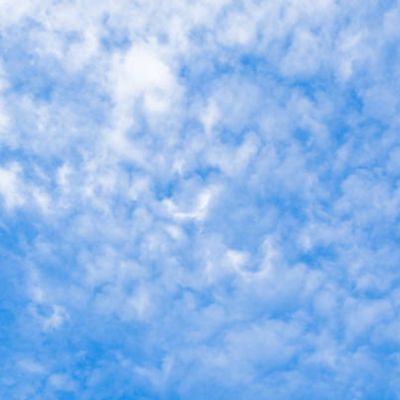
Cloud type: Altocumulus (Ac)